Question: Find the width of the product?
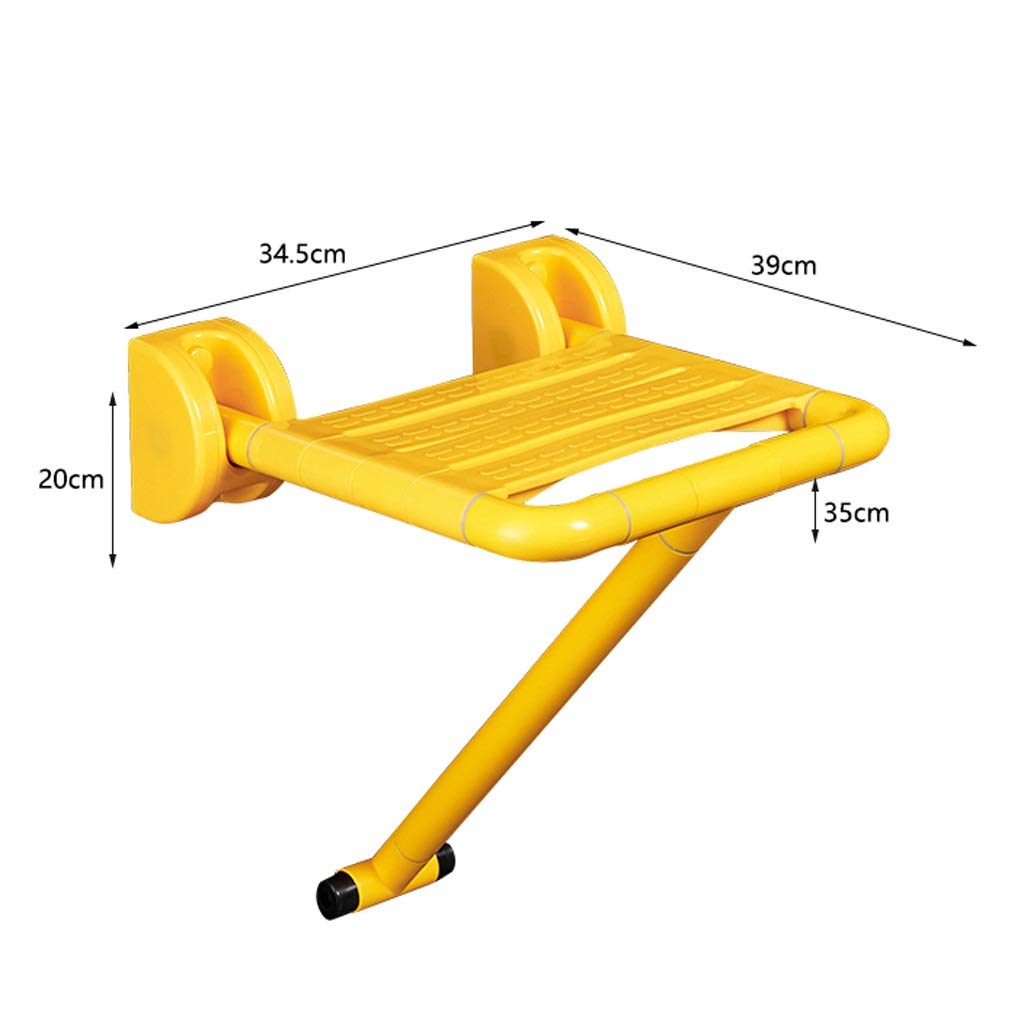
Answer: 39.0 centimetre